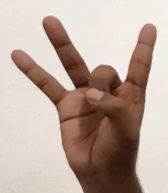
ASL sign: 8